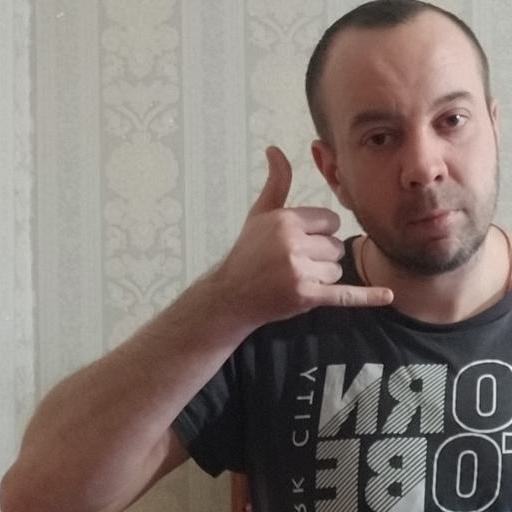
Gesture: call